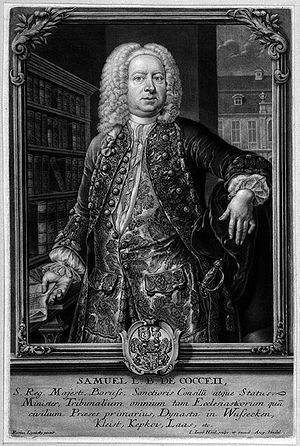
Samuel von Cocceji
Samuel von Cocceji
Samuel friherre von Cocceji var en preussisk jurist og politiker, kendt for reformeringen af det preussiske retsvæsen.